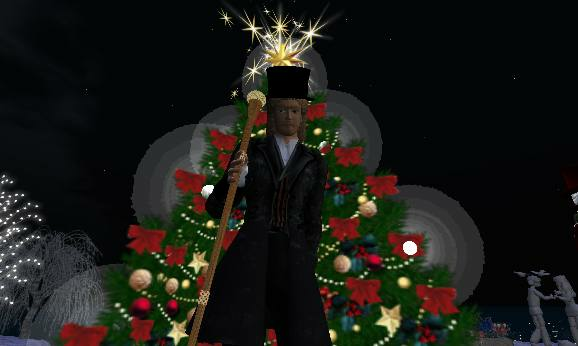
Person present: No